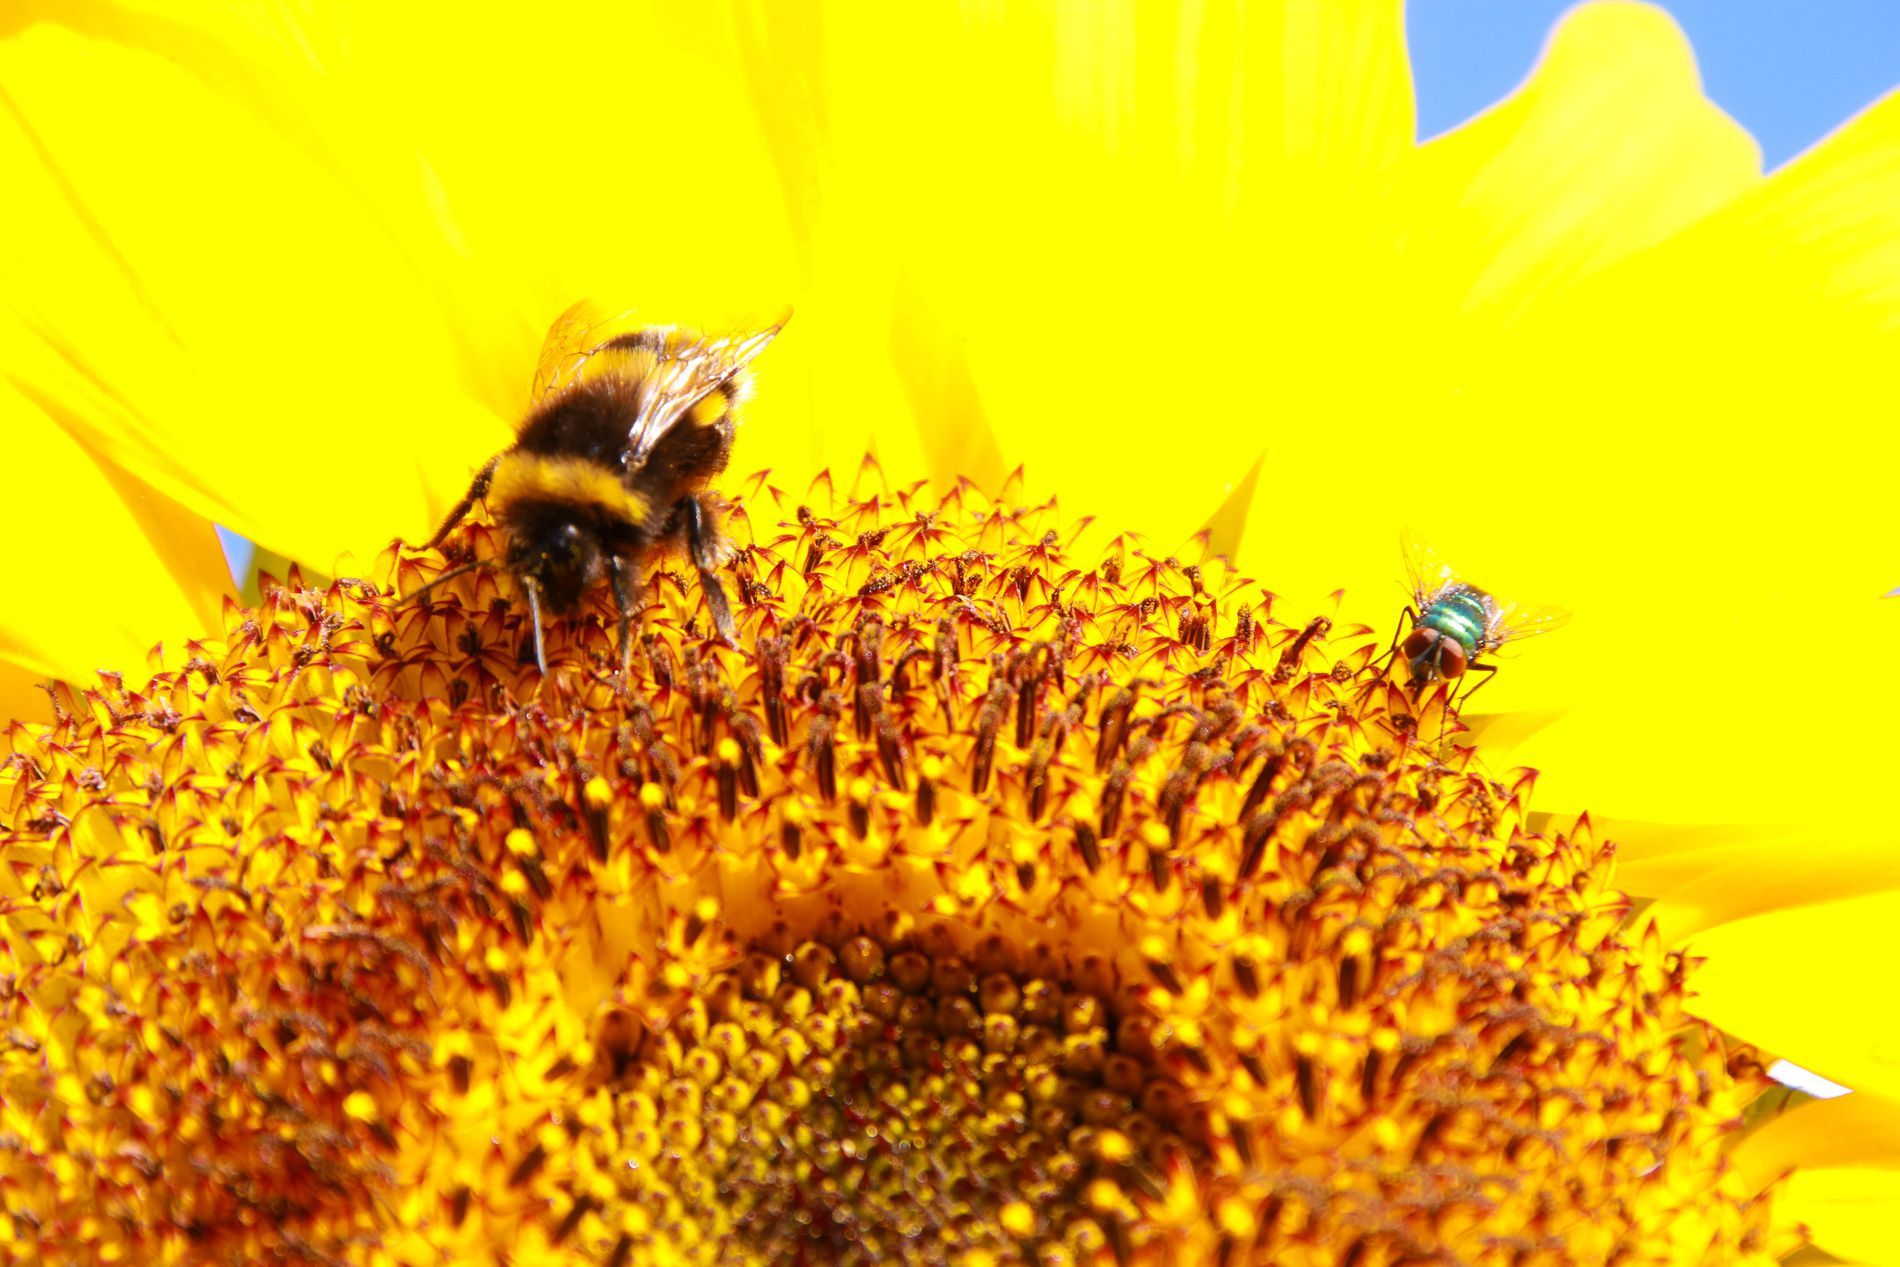
Bee and Sunflower
The image shows a bee and a fly perched on a sunflower with the fly on the right and the bee on the left Behind the flower the clear sky and sunny weather are visible
Close up shot with bright natural lighting highlighting the vibrant yellow of the sunflower petals and the contrast between the insects and the blue sky the focus is on capturing the fine details of the plants and insects
Labels: Animal, Apidae, Bee, Insect, Invertebrate, Plant, Pollen, Bumblebee, Honey Bee, Flower, Sunflower, Wasp, Daisy, Petal, Anemone, sky
Camera: Canon Canon EOS 7D
Lens: TAMRON 18-400mm F/3.5-6.3 Di II VC HLD B028, Canon TAMRON 18-400mm F/3.5-6.3 Di II VC HLD B028
Aperture: F7.1
Exposure: 1/125 sec
ISO: 100
Focal length: 400.0 mm